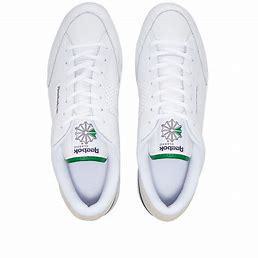
Brand: Reebok
Model: Ad Court